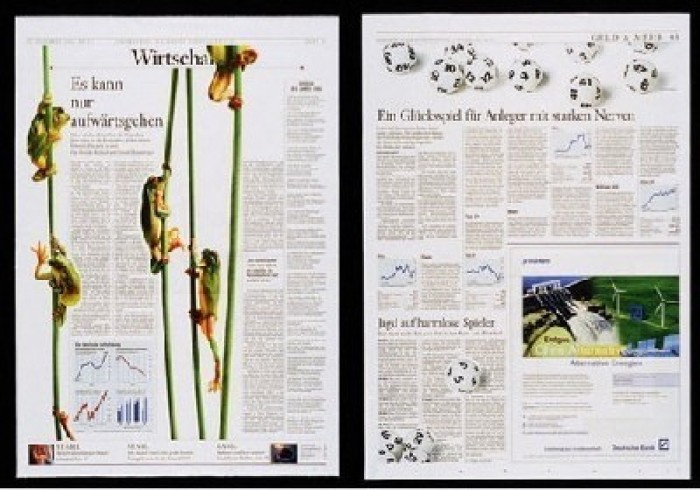
Label: paper